Jean Doujat

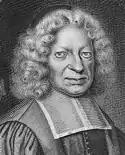
Jean Doujat

Jean Doujat (1609, in Toulouse – 27 October 1688, in Paris) was a French lawyer, "juris consultus", professor of canon law at the Collège royal, docteur-régent at the faculté de droit de Paris, preceptor of the Dauphin and historian. His works include histories of the reign of Louis XIV.